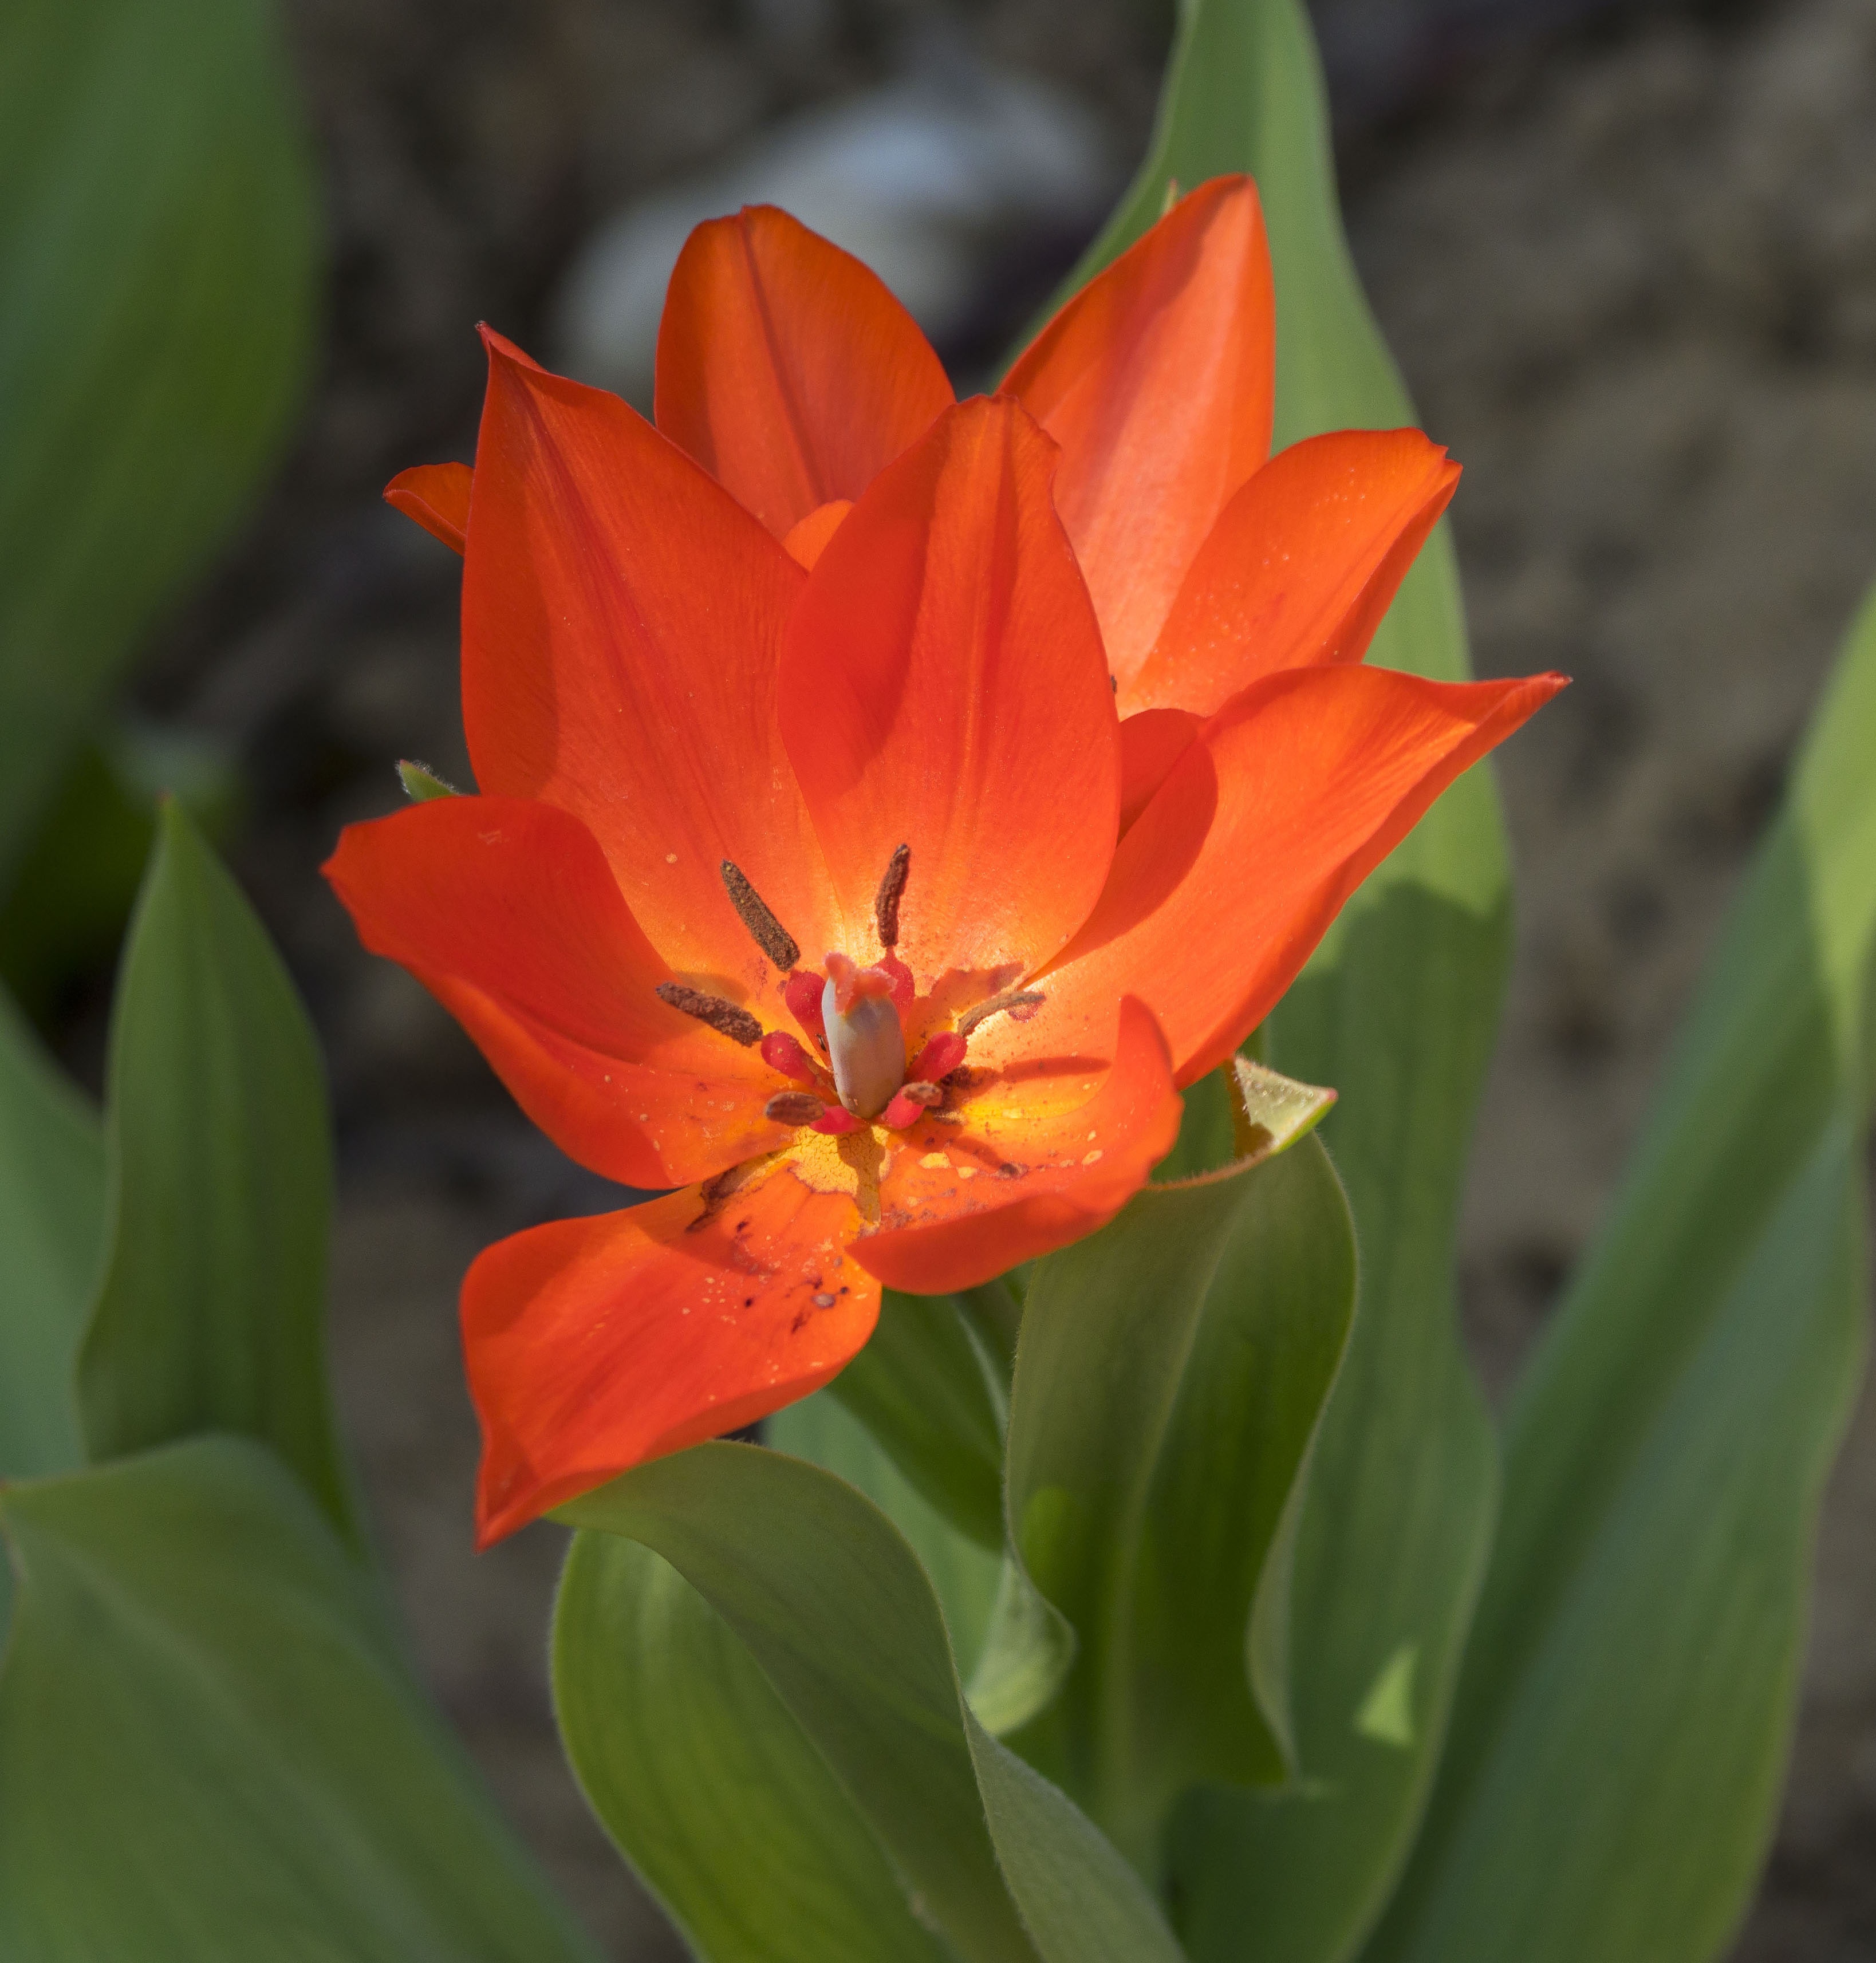
plant, leaf, flower, petal, tulip, spring, botany, yellow, flora, flowers, colors, petals, tulips, macro photography, flowering plant, tulip spring, lily family, red tulip, plant stem, land plant, kaufamanniana